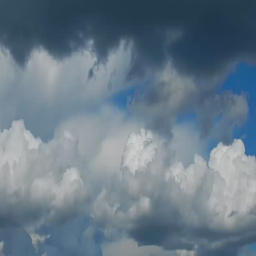
the movement of the clouds during a thunderstorm and a storm